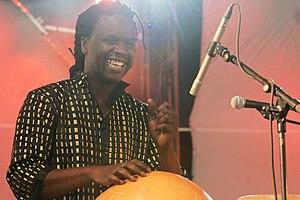
Sona Jobarteh en concert sous le chapiteau de Seb lors du festival du Bout du Monde 2016 à Crozon dans le Finistère (France).